Litster v Forth Dry Dock and Engineering Co Ltd

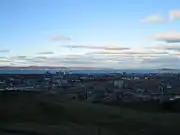

Litster v Forth Dry Dock and Engineering Co Ltd [1988] UKHL 10 is a UK labour law case concerning the Business Transfers Directive 2001 relevant for the implementing TUPER 2006, though decided under the older 1981 version.